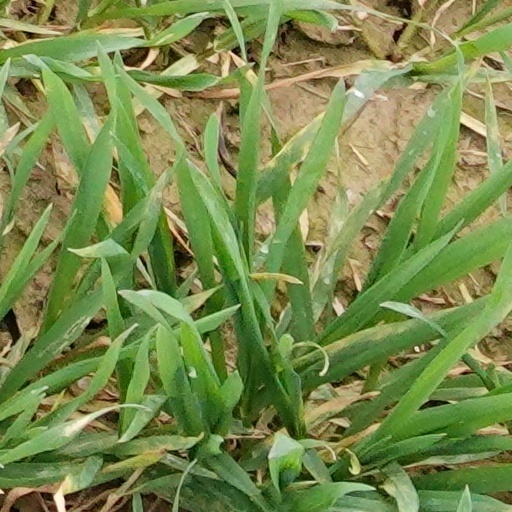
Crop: wheat